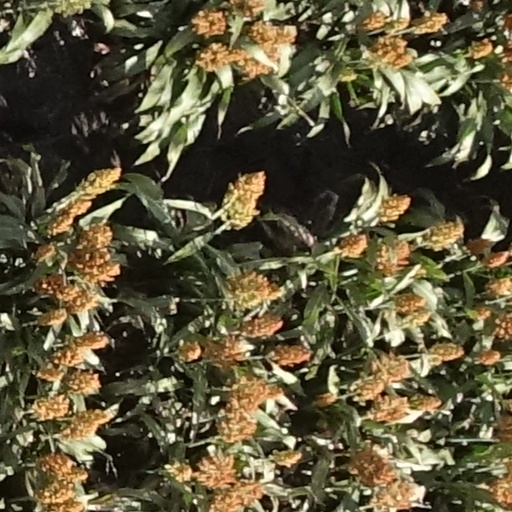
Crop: sorghum